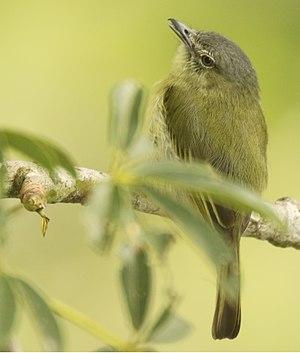
Le Platyrhynque poliocéphale, aussi appelé Tyranneau poliocéphale et Bec-plat poliocéphale, est une espèce de passereaux de la famille des Tyrannidae.